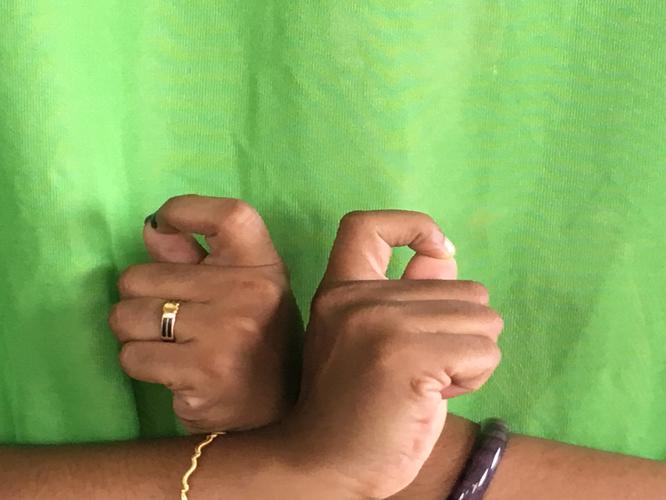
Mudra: Berunda
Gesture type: double_hand